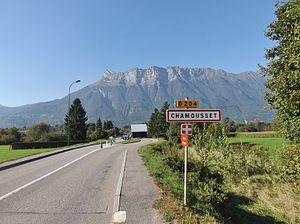
Panneau d'entrée dans la commune de Chamousset, avec la montagne de l'Arclusaz en arrière-plan, en Savoie.